Max Lerner

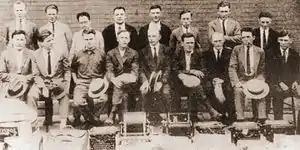
Some of those arrested in the 1922 Bridgman raid.

Max Lerner (December 20, 1902 – June 5, 1992) was a Russia-born American journalist and educator known for his syndicated column.